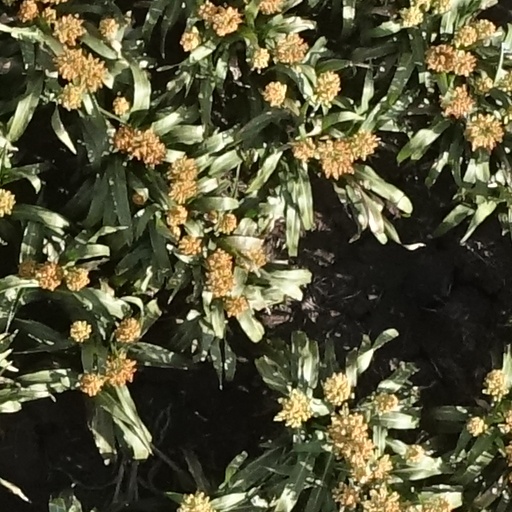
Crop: sorghum